First Light Division, Maryland Volunteers

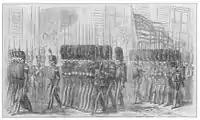
The Baltimore City Guards march through Charleston in 1859, wearing bearskins "taller than the Grenadier Guards".

In 1833 a number of Baltimore regiments were formed into a brigade. The brigade commander was George H. Steuart, who was promoted from colonel to brigadier general. From 1841 to 1861 he was Commander of the First Light Division, Maryland Volunteer Militia. Until the Civil War he would be the Commander-in-Chief of the Maryland Volunteers.